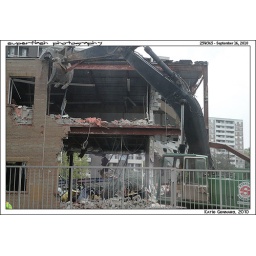
Woke up to find the building next door nearly demolished. Hope they put something cool in its place!